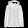
Label: Coat